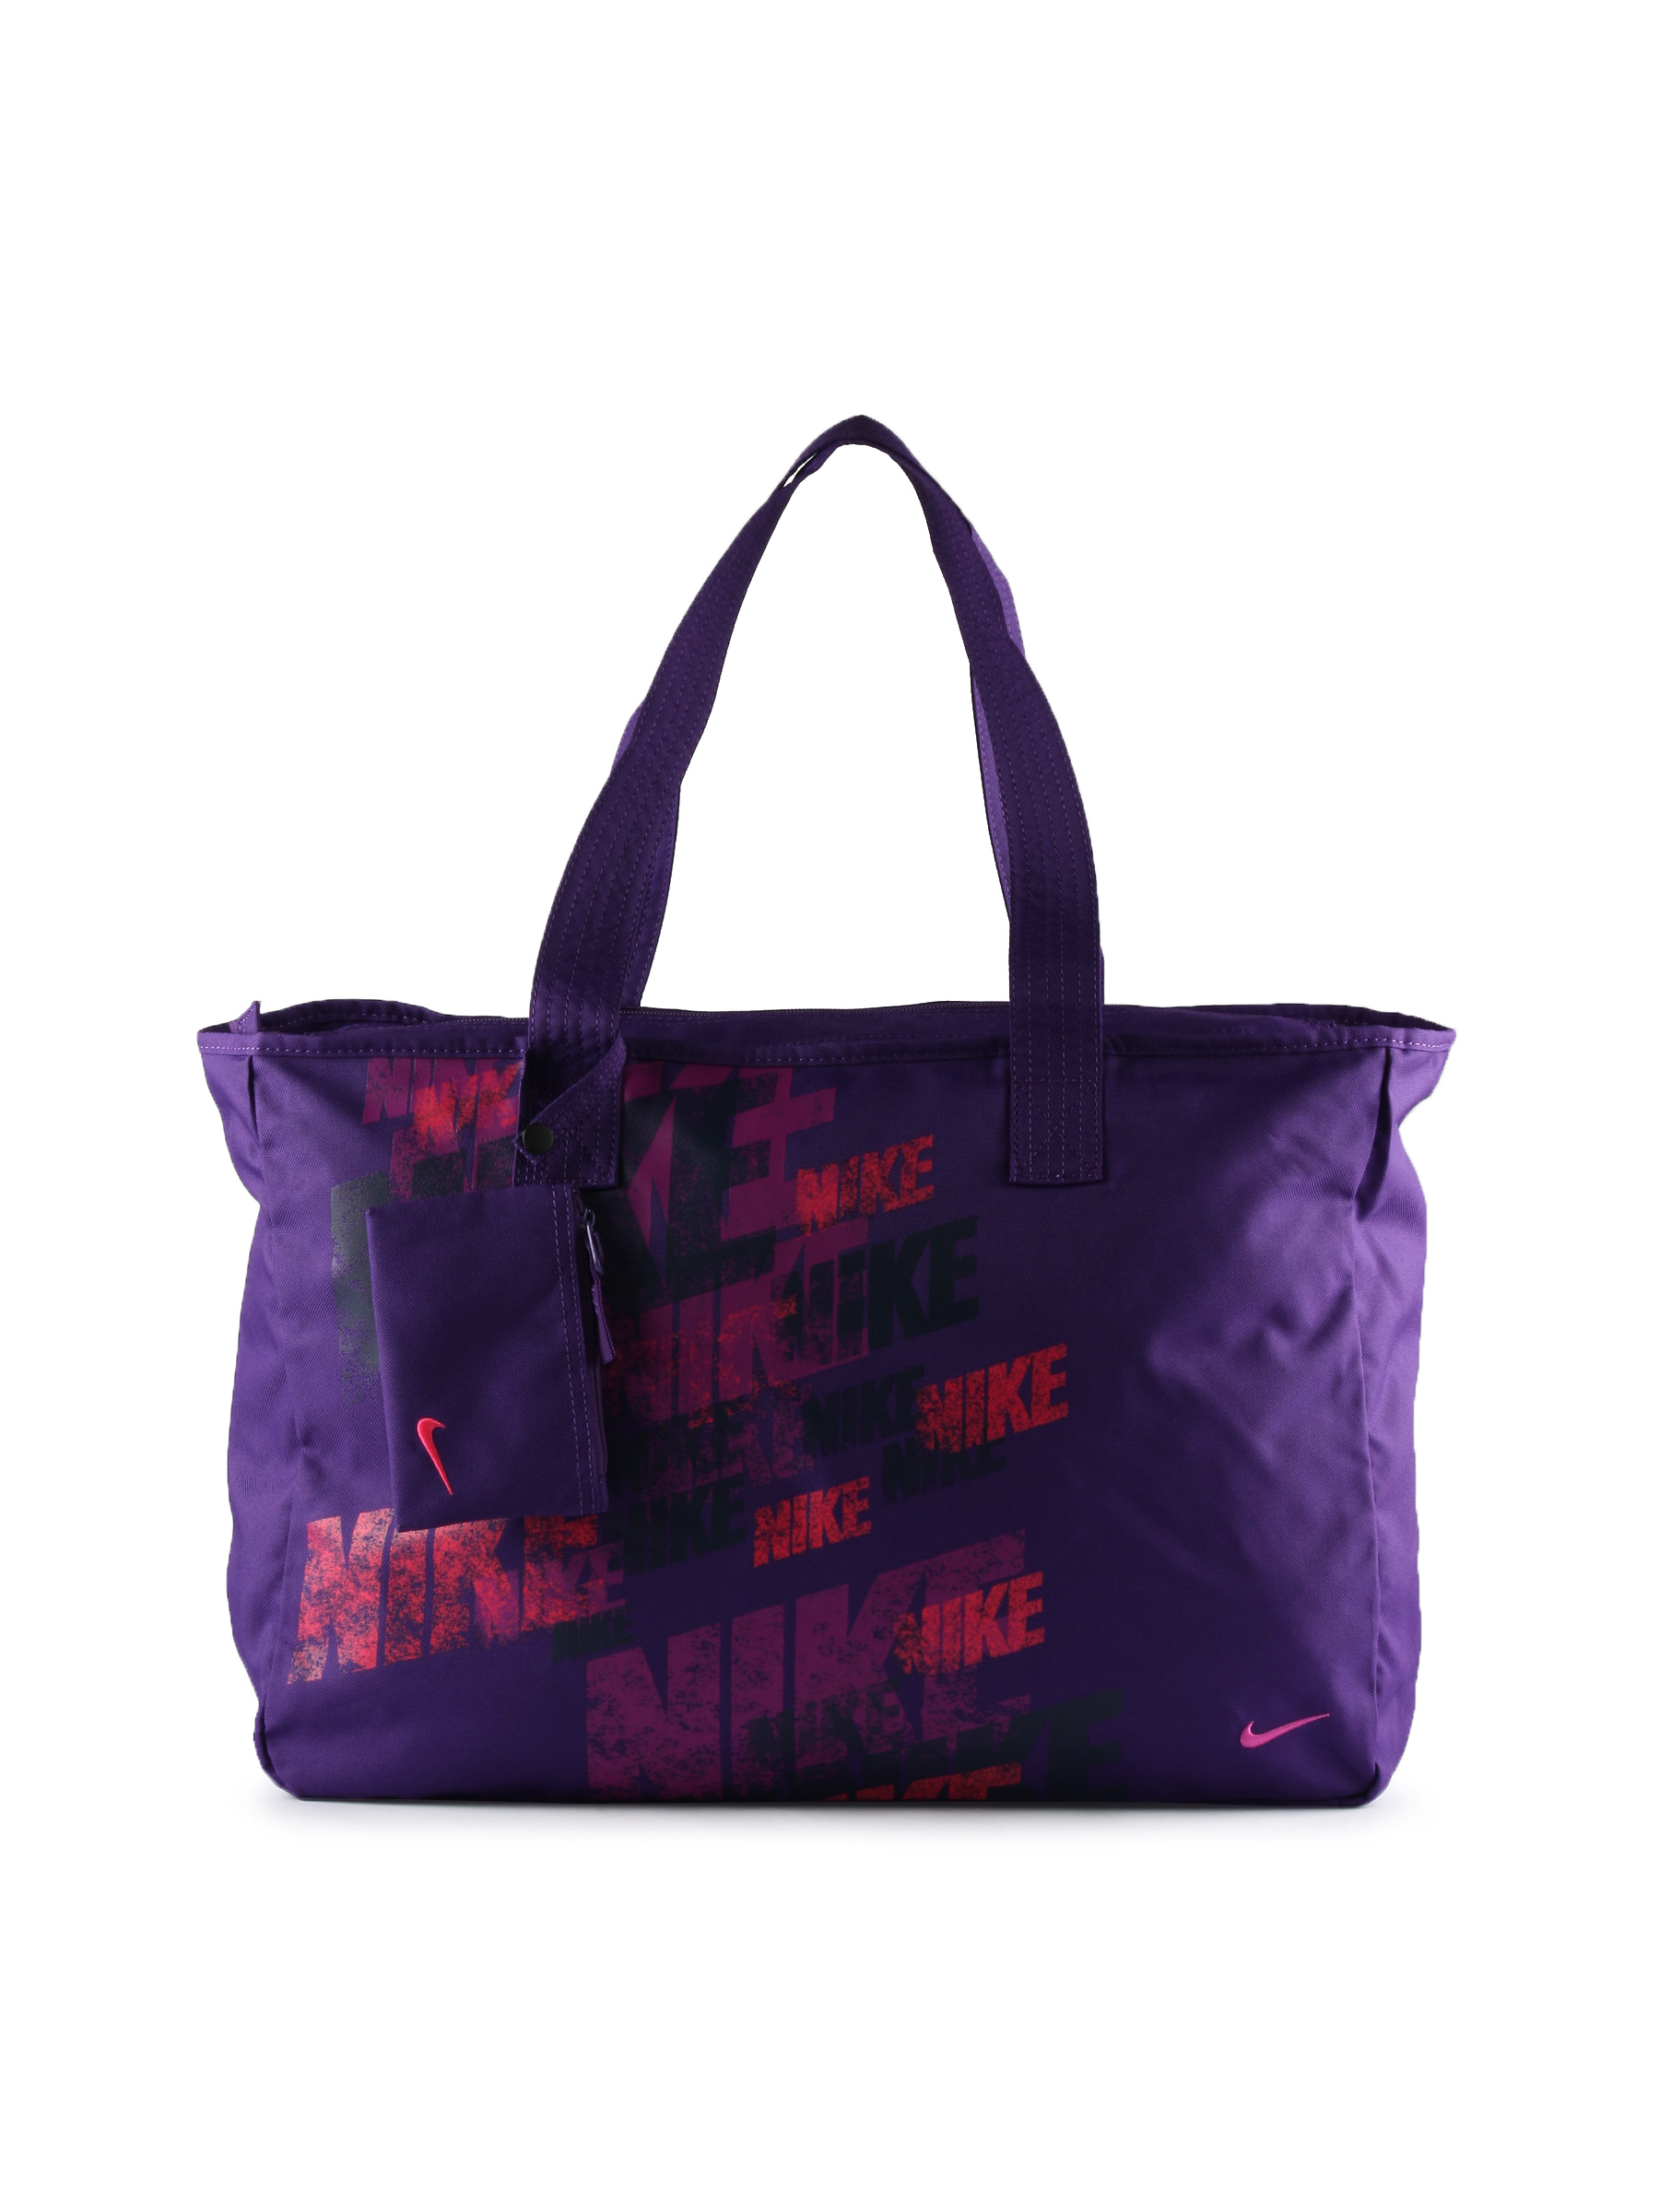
Nike Women Casual Purple Bag
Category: Accessories / Bags / Handbags
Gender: Women
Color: Purple
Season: Fall 2011
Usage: Casual